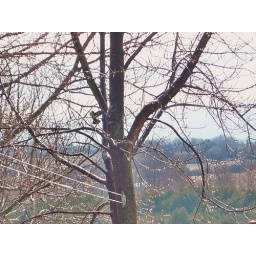
bird in tree